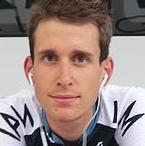
Age: 23